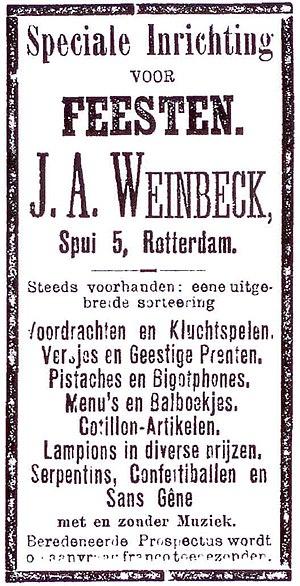
Publicité pour divers articles dont des bigotphones.
Cette liste de sociétés bigophoniques a pour ambition de rassembler le plus grand nombre possible de noms de goguettes organisées en sociétés bigophoniques existants dans la documentation conservée sur elles.
Le bigophone ou bigotphone est un instrument de musique carnavalesque, d'aspect décoratif, très bruyant, populaire, bon marché et facile à fabriquer.